Marichen Altenburg

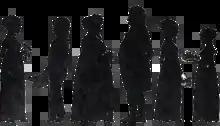
A silhouette of the family in Altenburggården (ca. 1820). Marichen to the far right, her parents in the centre. It is the only existing portrait of her.

Marichen Cornelia Martine Altenburg (24 April 1799 – 3 June 1869) was the mother of the Norwegian playwright Henrik Ibsen and is known as the model for several characters in some of Ibsen's most famous plays, including Åse in "Peer Gynt". Through the Paus family—the family of Marichen's mother Hedevig and Knud's stepfather Ole Paus—Marichen was raised as a close relative of her would-be husband Knud Ibsen, although they were not closely related biologically.